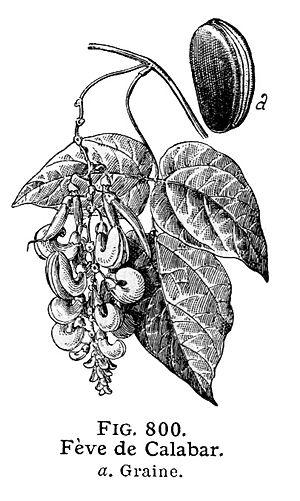
Féve de Calabar. Plante de la famille des Légumineuses dont la graine est employée comme antiépileptique, contient le principe actif (toxique), Esérine. Larousse Medical Illustré, Paris, 1912. Galtier-Boissière (org.)
L'histoire de la myasthénie retrace l'évolution des connaissances concernant cette maladie auto-immune de la plaque motrice, dont les premières descriptions remontent au XVIIᵉ siècle. C'est surtout en Grande-Bretagne et en Allemagne qu'ont lieu les premières études cliniques. Longtemps considérére comme mystérieuse, la myasthénie ne reçoit son nom définitif qu'à la fin du XIXᵉ siècle. Ses mécanismes physiopathologiques et les principes de son traitement sont élucidés et précisés au cours du XXᵉ siècle.